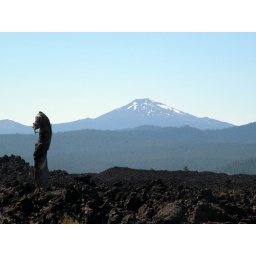
The view from the walkway in the lava field at the base of Lava Butte.